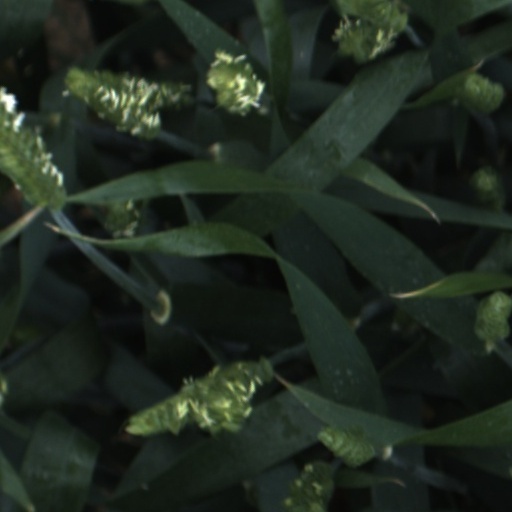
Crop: wheat